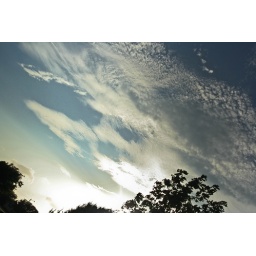
a tree against the sky